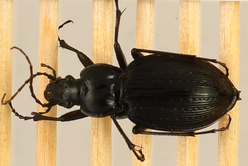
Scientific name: Carabus goryi
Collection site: Mountain Lake Biological Station NEON (MLBS), plot MLBS_008